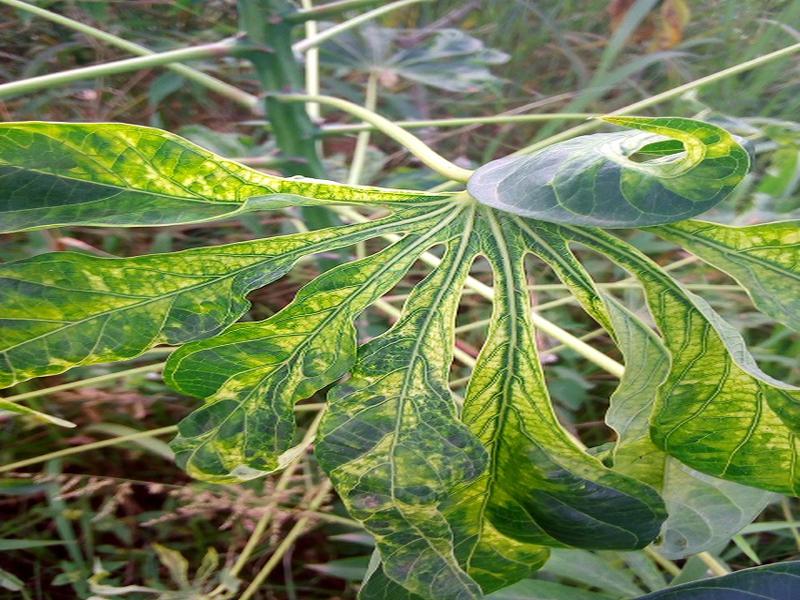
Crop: cassava
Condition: mosaic_disease